Mircea (ship)

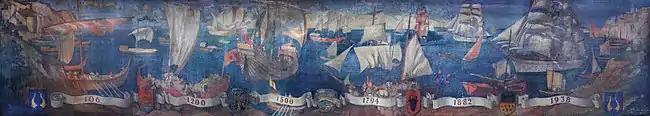
The oil painting from the officer quarters aboard the "Mircea" representing a chronology of the Romanian ships, Dimitrie Știubei, 1939

On 22 September 1938, the ship was launched and named Mircea after its predecessor NMS Mircea. The name of the ship comes from Voivode Mircea the Elder, who ruled Wallachia between 1386 and 1418, under whose reign the local navigation and the trade carried out at sea experienced great development, with Wallachian ships sailing not only in the Black Sea but also in the Aegean Sea and Mediterranean Sea. On the bow, the ship has a figurehead representing the ruler dressed in a blue blouse, red cloak and wearing a crown on his head.